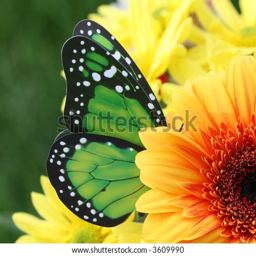
green and black artificial butterfly